Claude Nelson-Williams

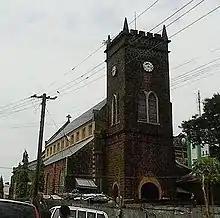
St. George's Cathedral, Freetown

Claude Nelson-Williams was born on 30 May 1927 at 37 Percival Street, Freetown, Sierra Leone. He was registered at birth with the full name of "Thomas Claudius Nelson-Williams." However, from an early age, he was simply known as "Claude Nelson-Williams" and officially as "Thomas Claude Nelson-Williams."